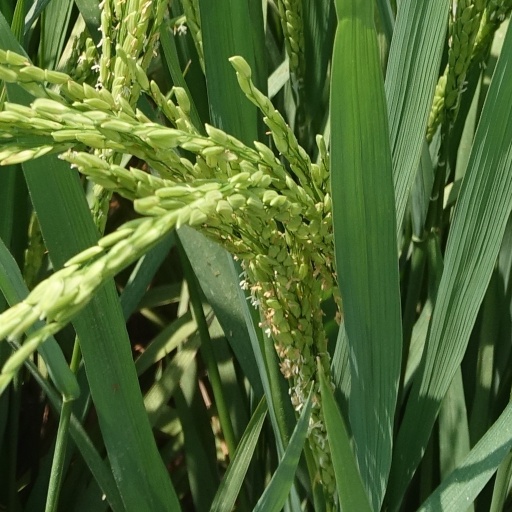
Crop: rice